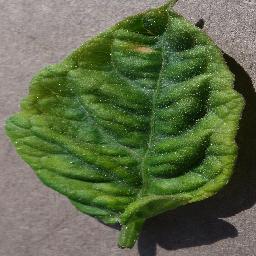
Label: Tomato___Tomato_Yellow_Leaf_Curl_Virus